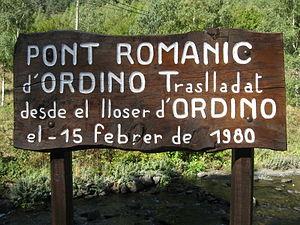
Le pont d'Ordino est un pont roman de la principauté d'Andorre situé dans la paroisse d'Ordino, enjambant la Valira del Nord.